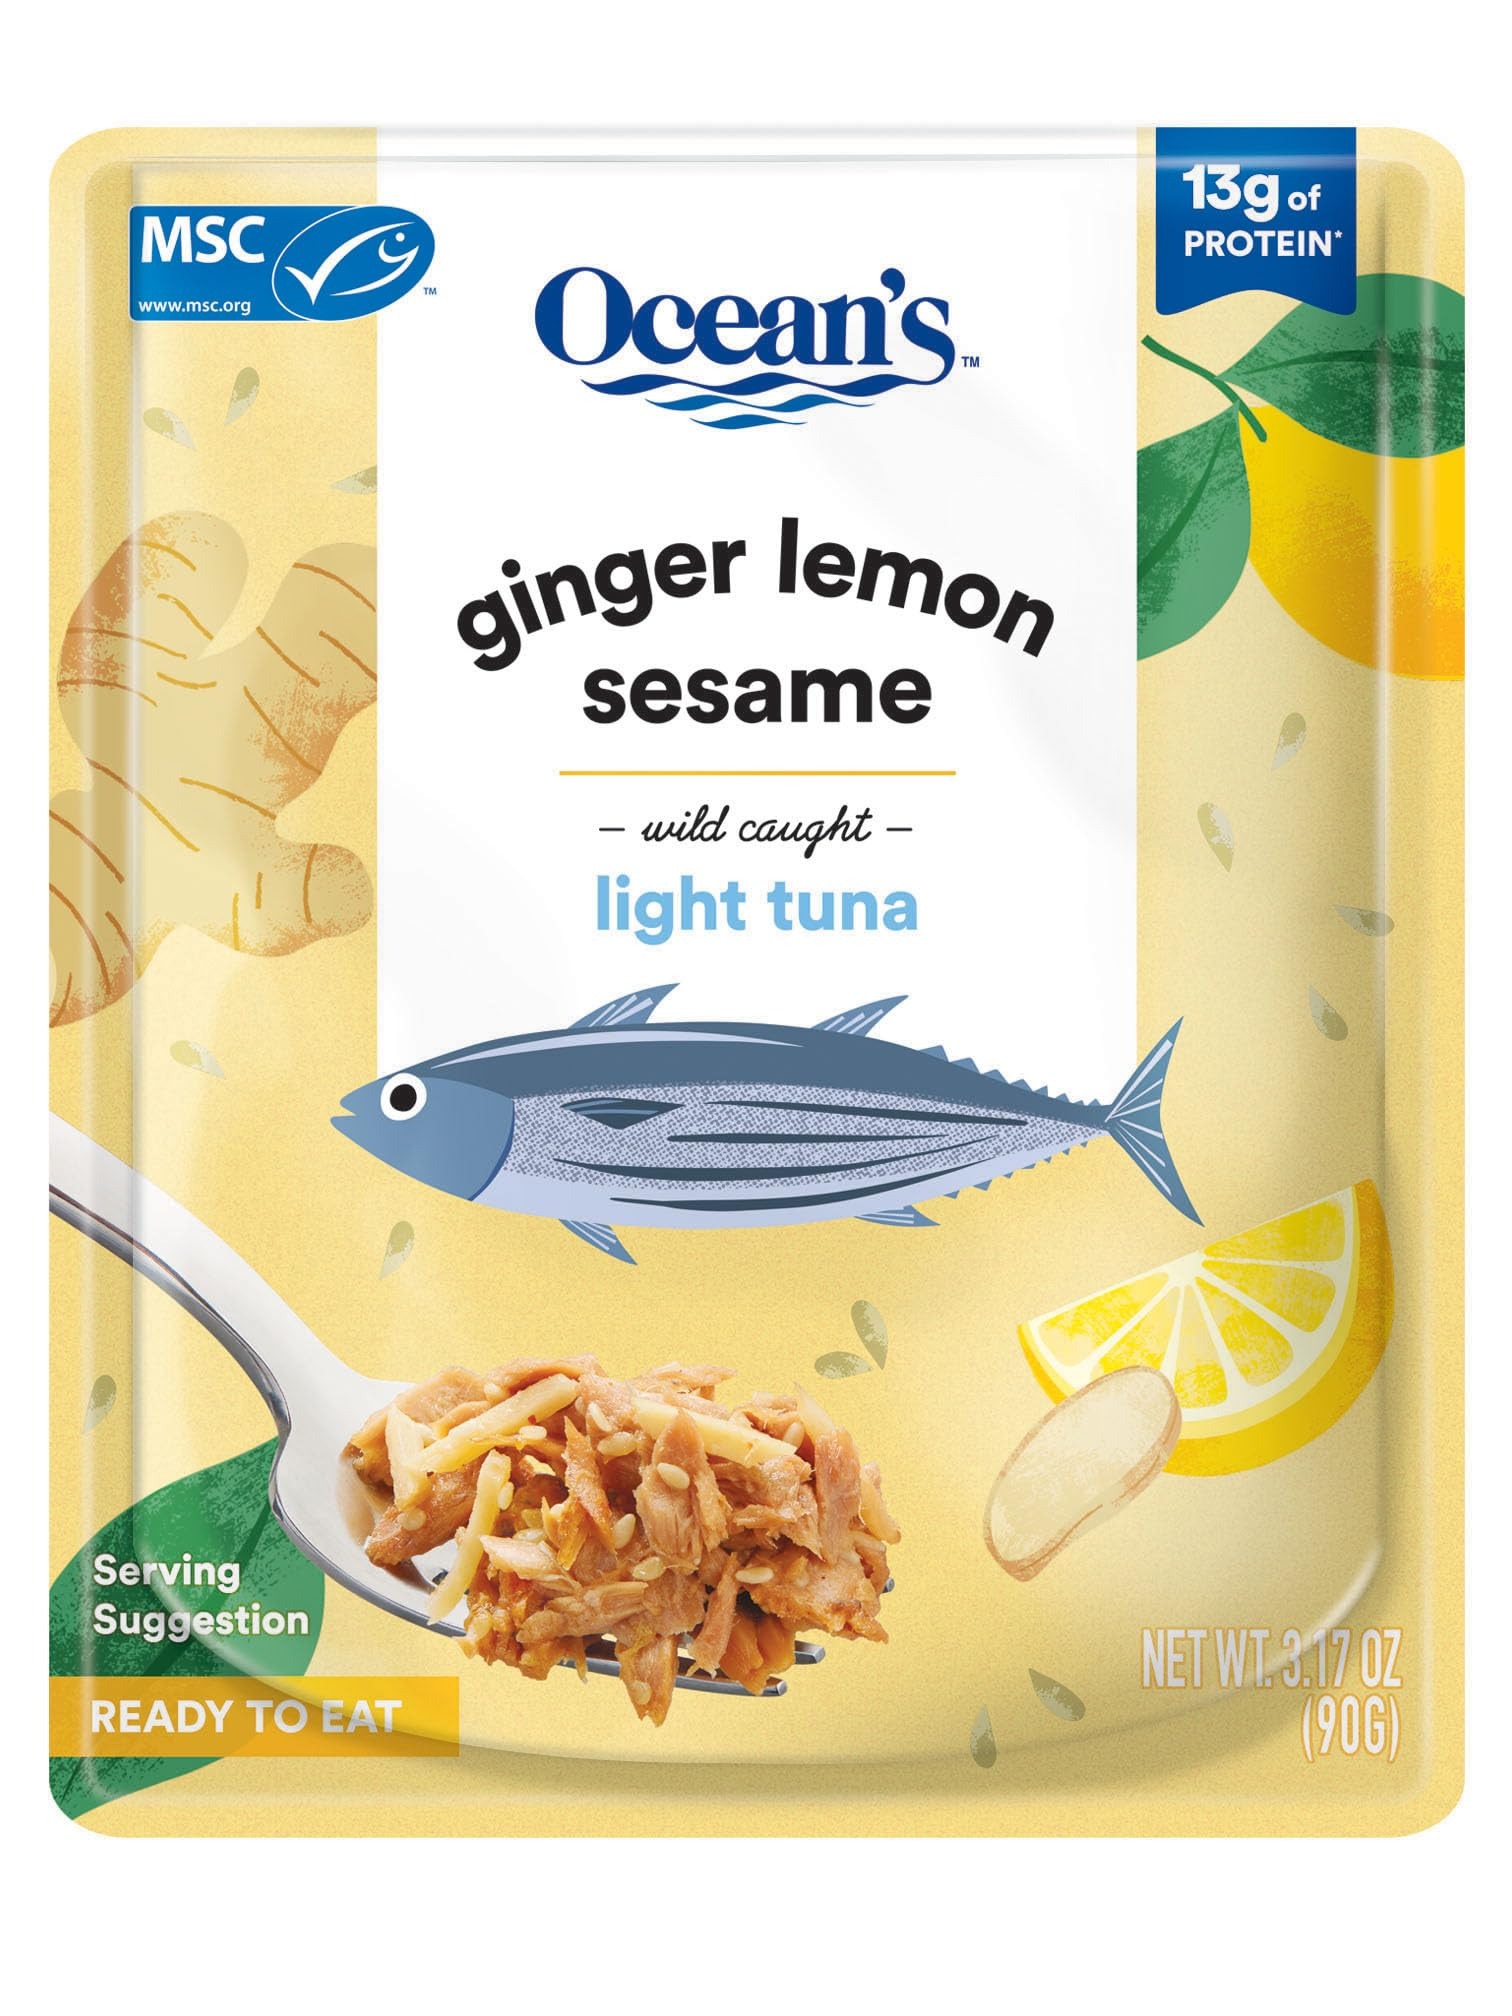
Item Name: Ocean's Ginger Lemon Sesame w/Light Tuna | 3.17oz | Wild Caught | Ready-to-Eat | (1-Pack, Ginger Lemon Sesame)
Bullet Point 1: Tear into delicious and unique READY TO EAT flavored tuna
Bullet Point 2: Packed at its freshest to deliver superior quality and taste.
Bullet Point 3: Ocean's is proudly a B Corp-certified. Committed to building a sustainable, impact-driven business by achieving plastic neutrality in 2022
Bullet Point 4: Made with MSC Certified Sustainable Skipjack tuna
Product Description: Our exceptional small fish are wild-caught at their prime by a small fleet of fisherman who are passionate about their craft and the waters they fish. They are packed by hand with carefully selected ingredients to highlight the fresh taste of these exceptional fish and flavor combinations. Ready to eat straight from the package, and so delicious you will want to.
Value: 1.0
Unit: Count

Price: 1.57